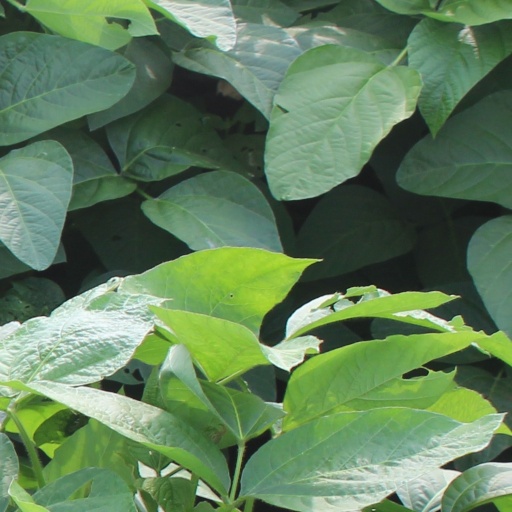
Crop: soybean